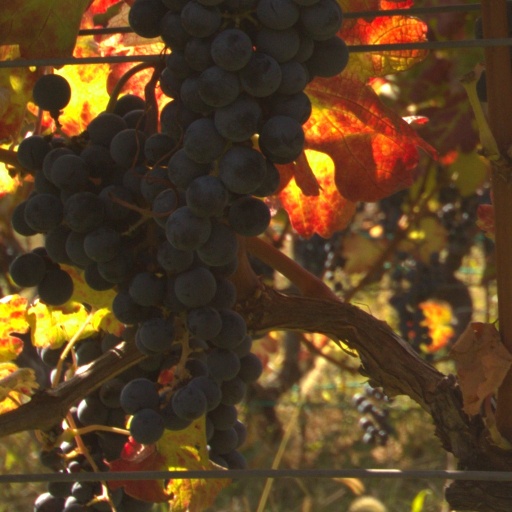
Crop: grape